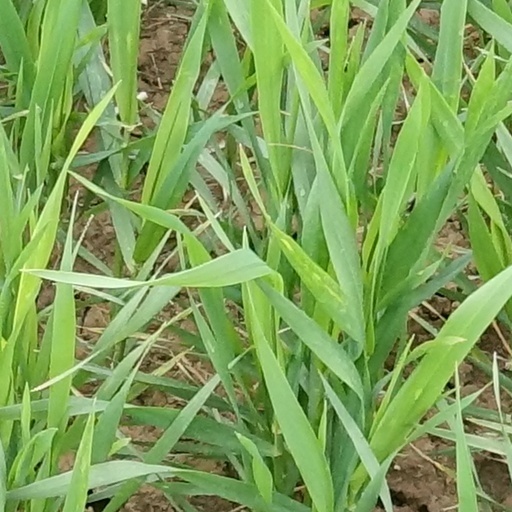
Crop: wheat